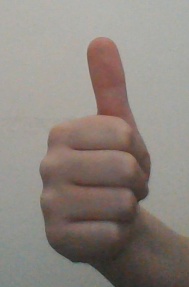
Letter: aleff